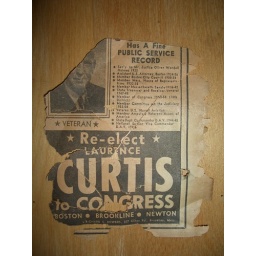
Newspaper clipping circa mid-1950s found in the flower beds outside our apartment.